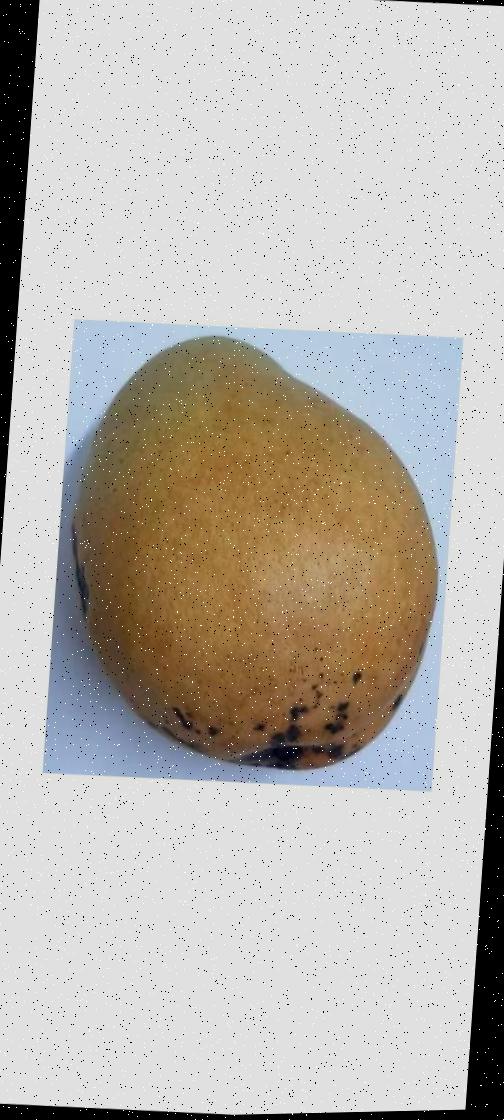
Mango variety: Bari-11